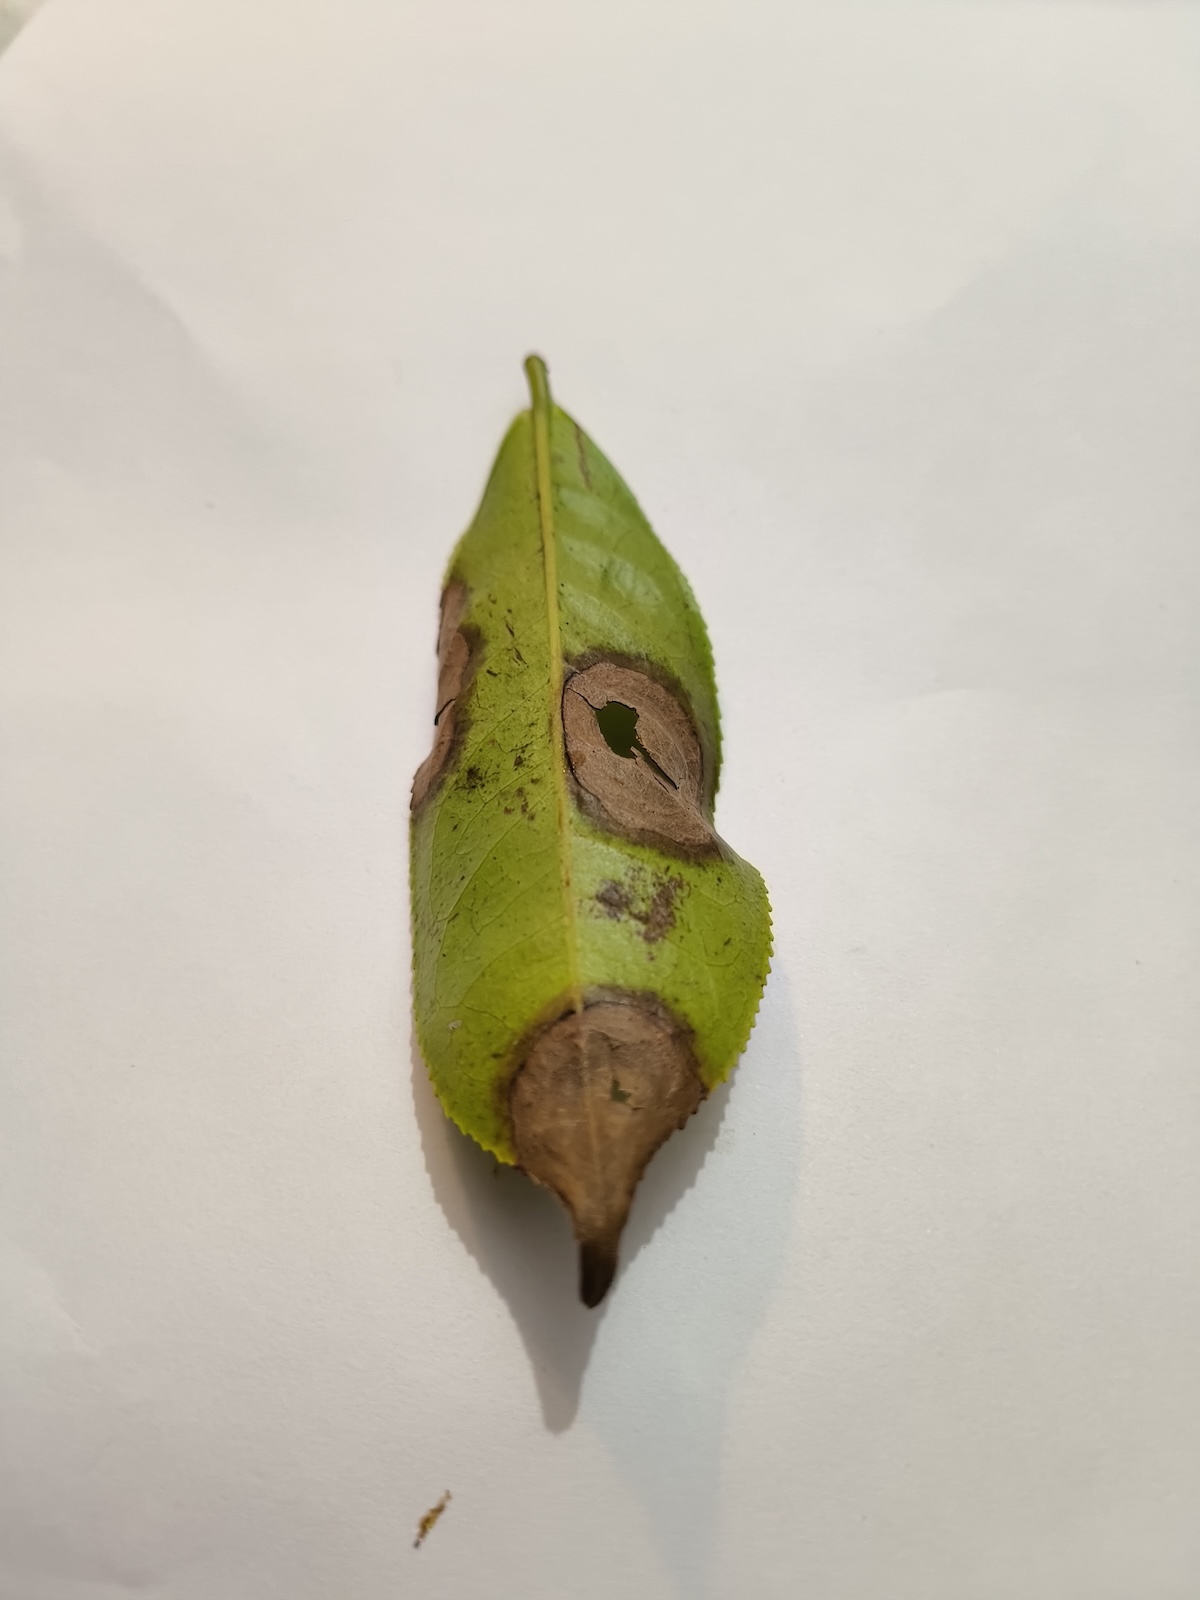
Label: Gray Blight